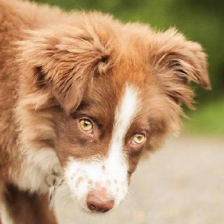
Label: animals